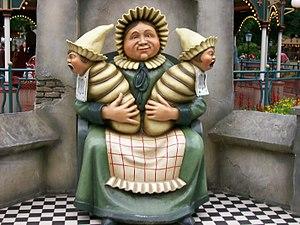
La poubelle Moeder Gijs sur la place Anton Pieck à Efteling